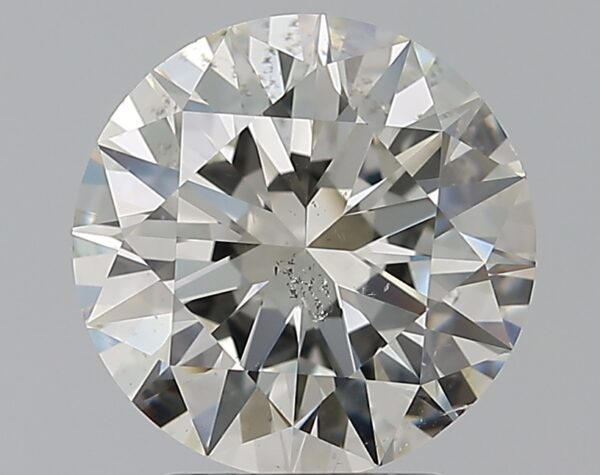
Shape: round
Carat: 2.6
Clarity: SI1
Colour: J
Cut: EX
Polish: EX
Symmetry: EX
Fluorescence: F
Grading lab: GIA
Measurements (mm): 8.83 x 8.87 x 5.44